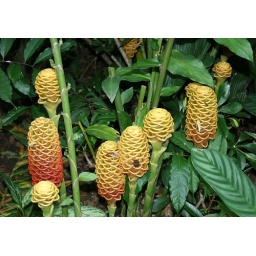
An amazing shampoo ginger flower in Costa Rica. This plant is also known as pinecone ginger or pinecone lily.